Armed and disarmed saccharides

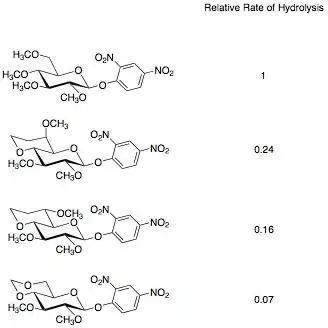

The advantage of “arming” and “disarming” glycosyl donors lies in their synthetic use. By disarming the glycosyl, a selective coupling can be achieved. The disarmed portion of the disaccharide can then be armed through selective deprotection. The disaccharide can then be coupled to a disarmed sugar. This process can be repeated as many times as necessary to achieve an efficient synthesis of a desired oligosaccharide with minimal loss of material to undesired coupling. This can be especially useful in “one-pot” synthetic methods. In these methods, multiple sugars are added to the reaction mixture simultaneously and multiple glycosidic bonds are formed sequentially. First, one of the sugars is armed as the glycosyl donor, and reacts quickly with a second sugar, the glycosyl acceptor. In a second step the protecting group on the non-reducing sugar is deprotected in solution, revealing a free hydroxyl group that acts as a glycosyl acceptor. This reacts with a disarmed donor, which, because it forms the oxocarbenium ion at a slower rate, only reacts after the first step has already occurred, thus producing the desired trisaccharide.